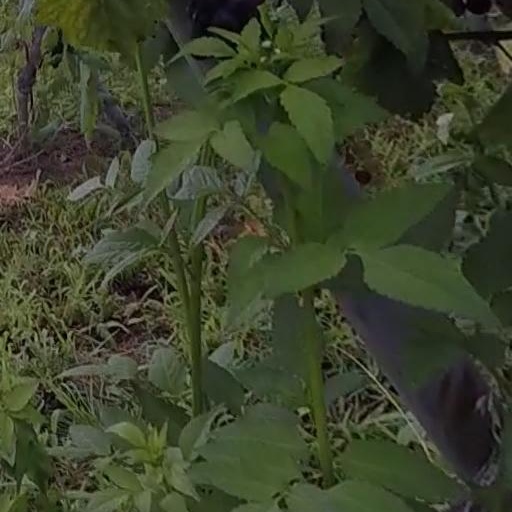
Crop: grape